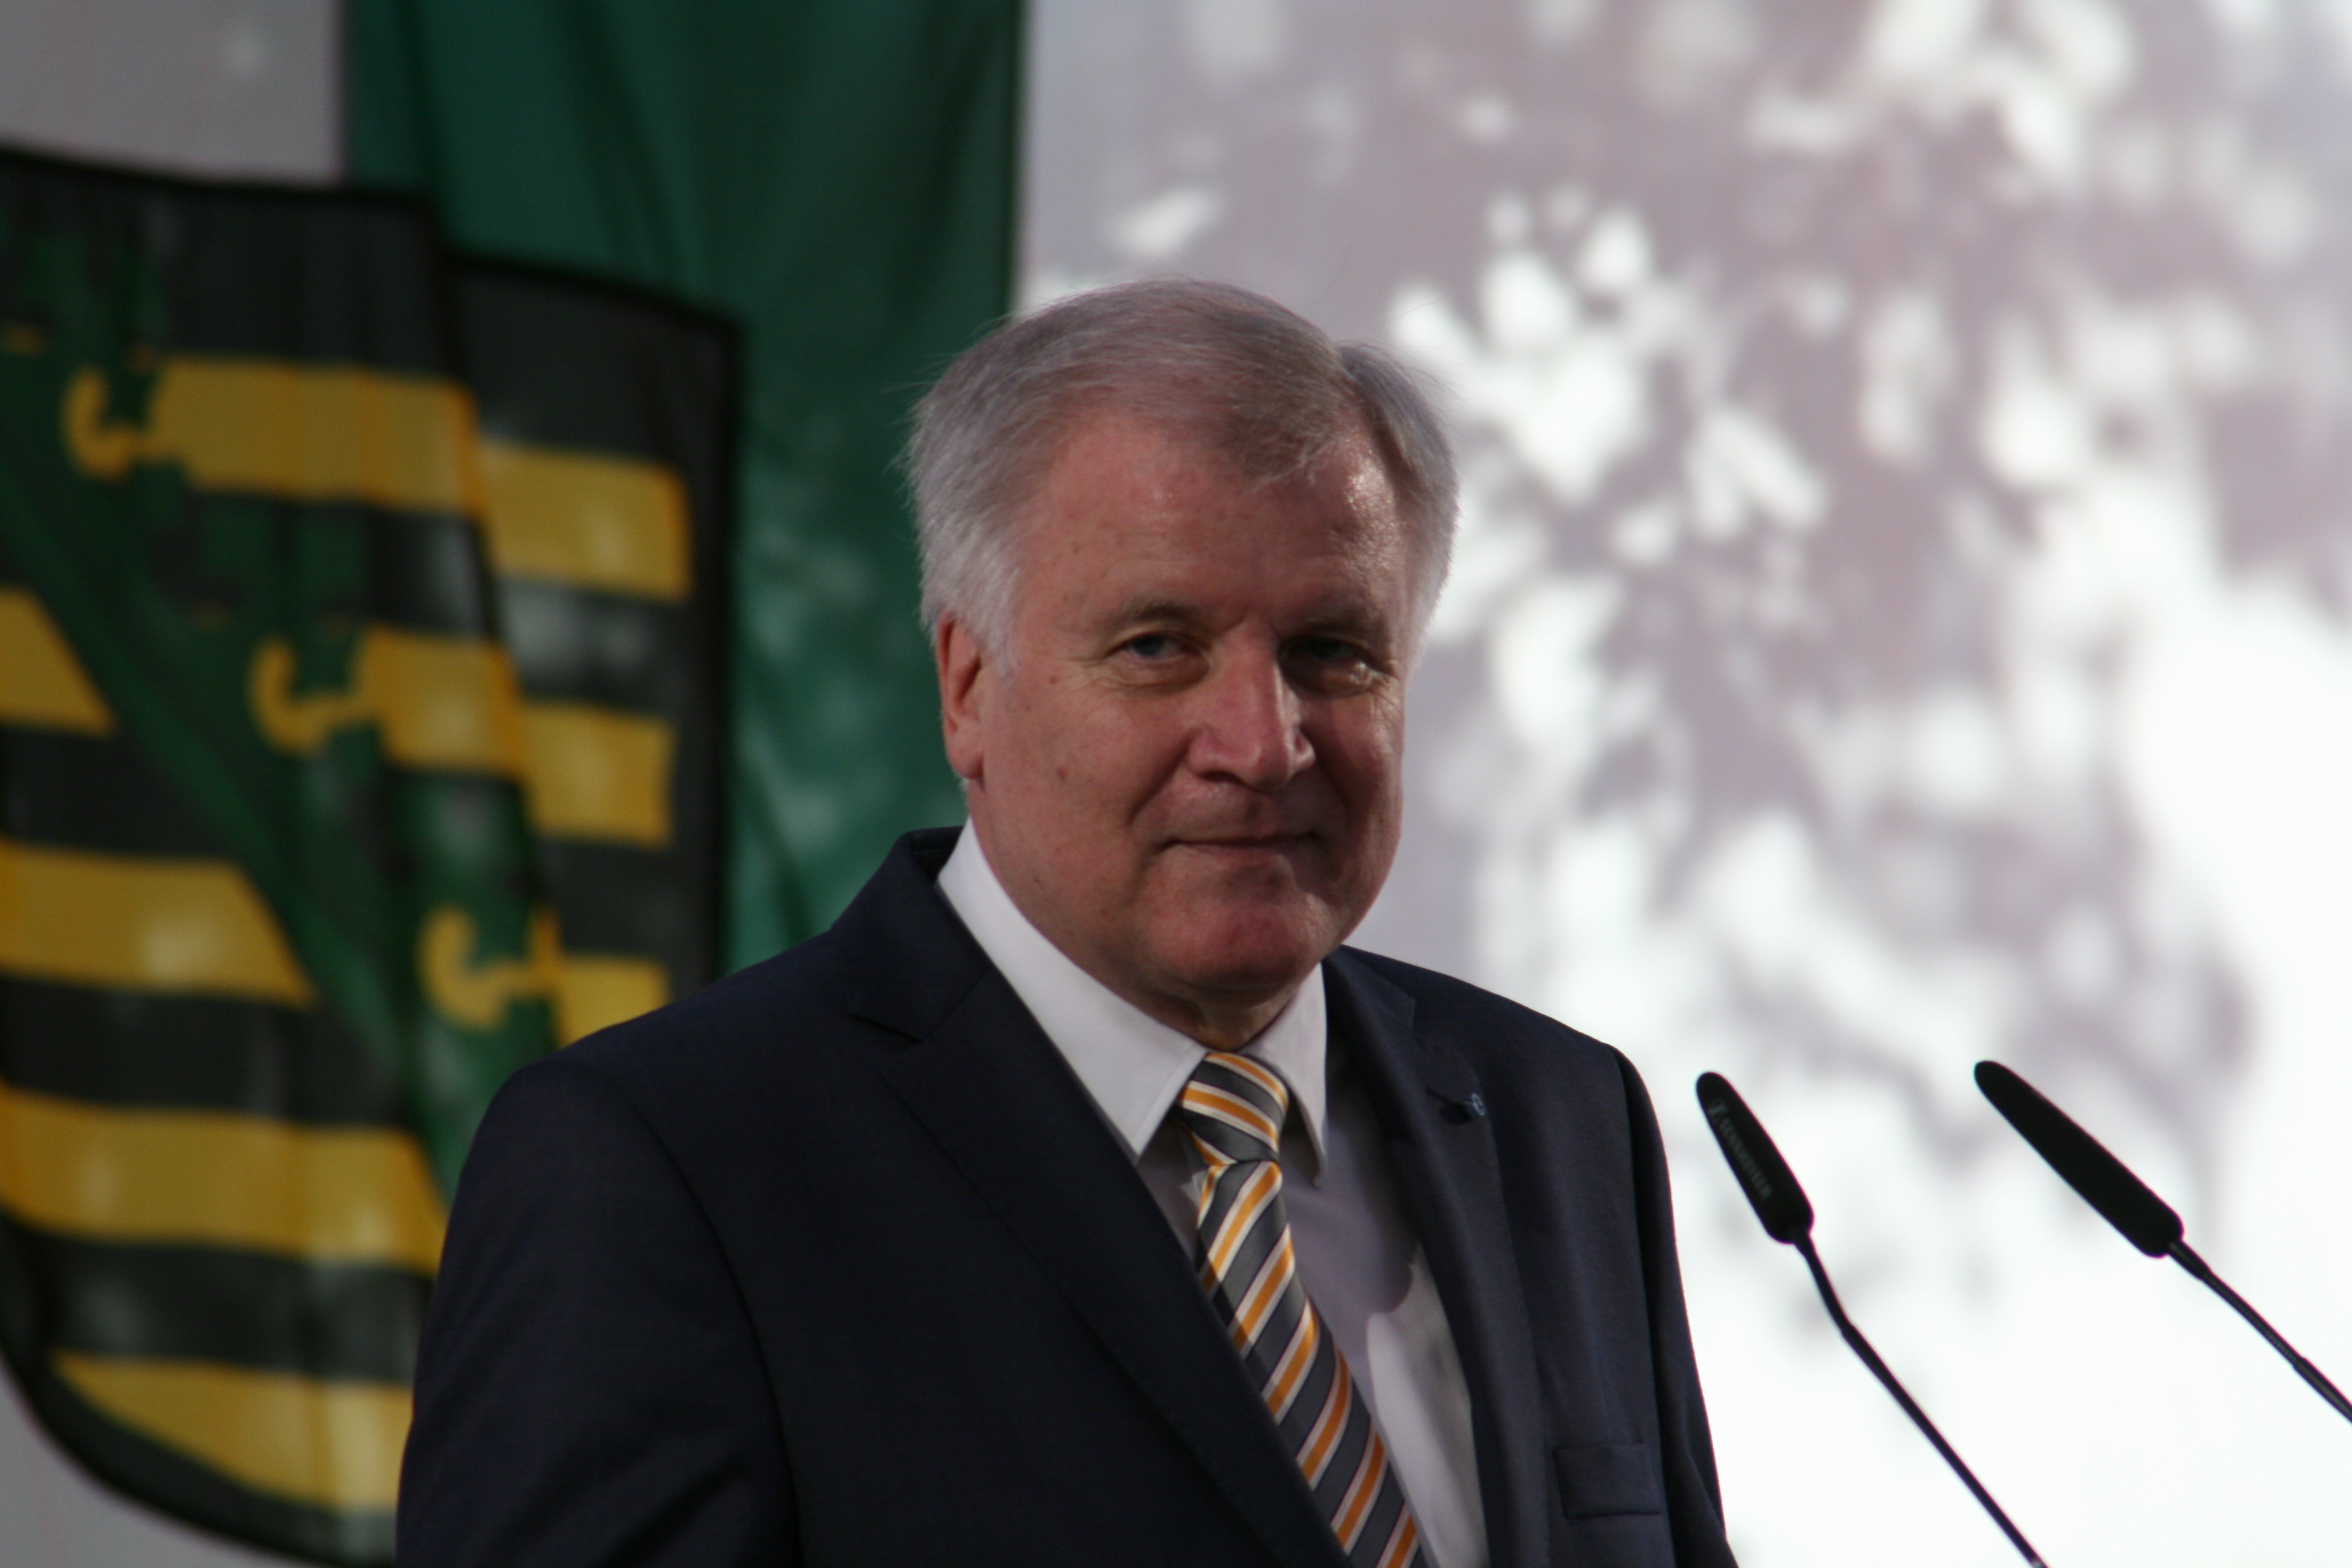
person, people, profession, party, speech, bavaria, policy, official, politician, prime minister, csu